Howard Pixton

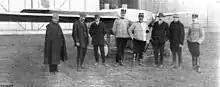
Pixton, third from the right, in front of the Bristol Coanda monoplane at the Bucharest military aerodrome

With the relative success of the Bristol Coanda, Romania was interested in the aircraft, so Pixton went there in October 1912 to demonstrate a tandem-seat version, accompanied by the designer, Henri Coandă, whose father was the war minister. Landing after one demonstration flight, Pixton ran into what he thought was a damp patch on Bucharest’s Cotroceni Aerodrome. The patch but was actually a pond and his aircraft overturned. He and his passenger survived unharmed and the aircraft was undamaged but moist and muddy, but was soon ready to fly again. He spent a month flying in Romania, and an order for ten was placed for the government.